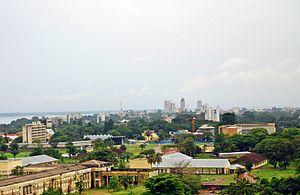
Vue de Kinshasa, avec le fleuve Congo en arrière-plan.
L’histoire urbaine de Kinshasa, retrace la formation des divers quartiers dans la plaine et sur les collines périphériques du Pool Malebo, qui est actuellement la ville de Kinshasa.